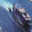
Label: ship